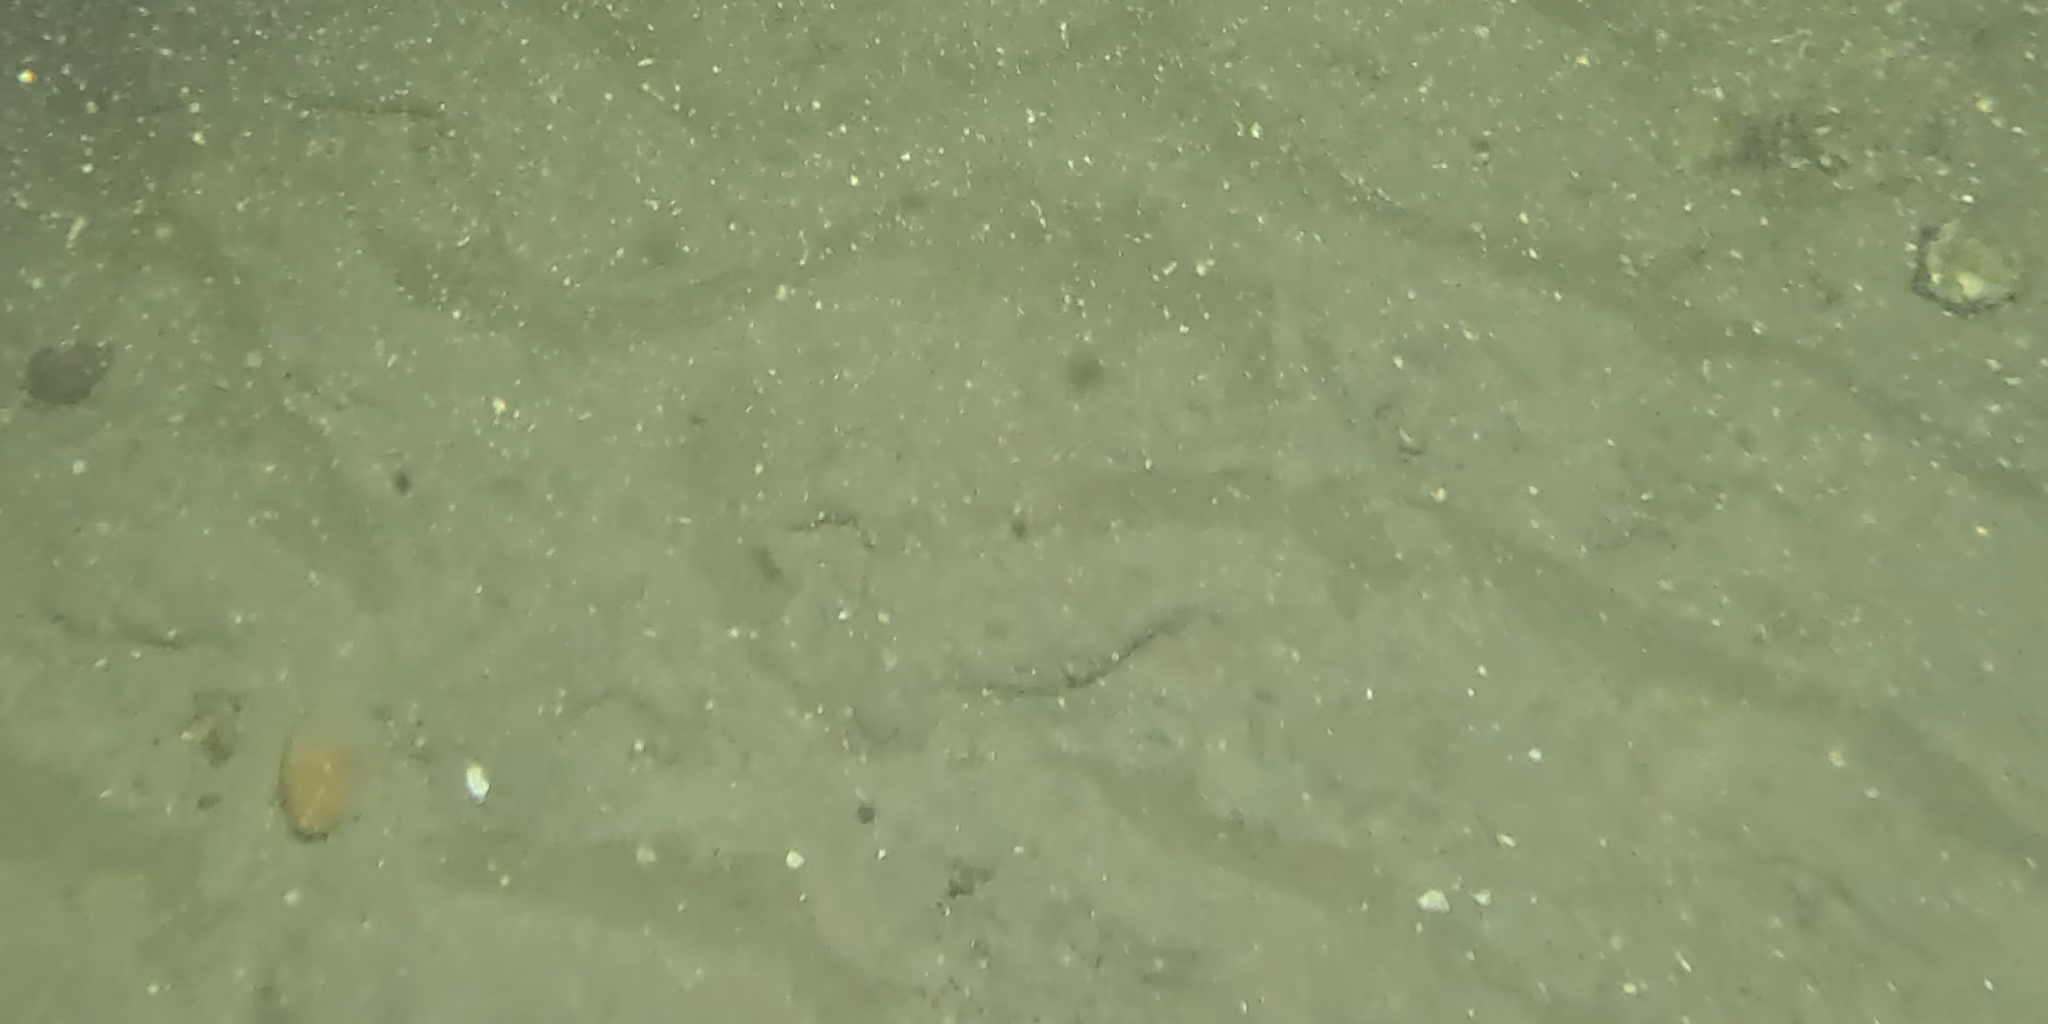
Seabed habitat: sand